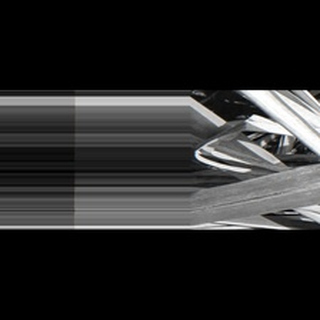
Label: sugarcane_red_rot